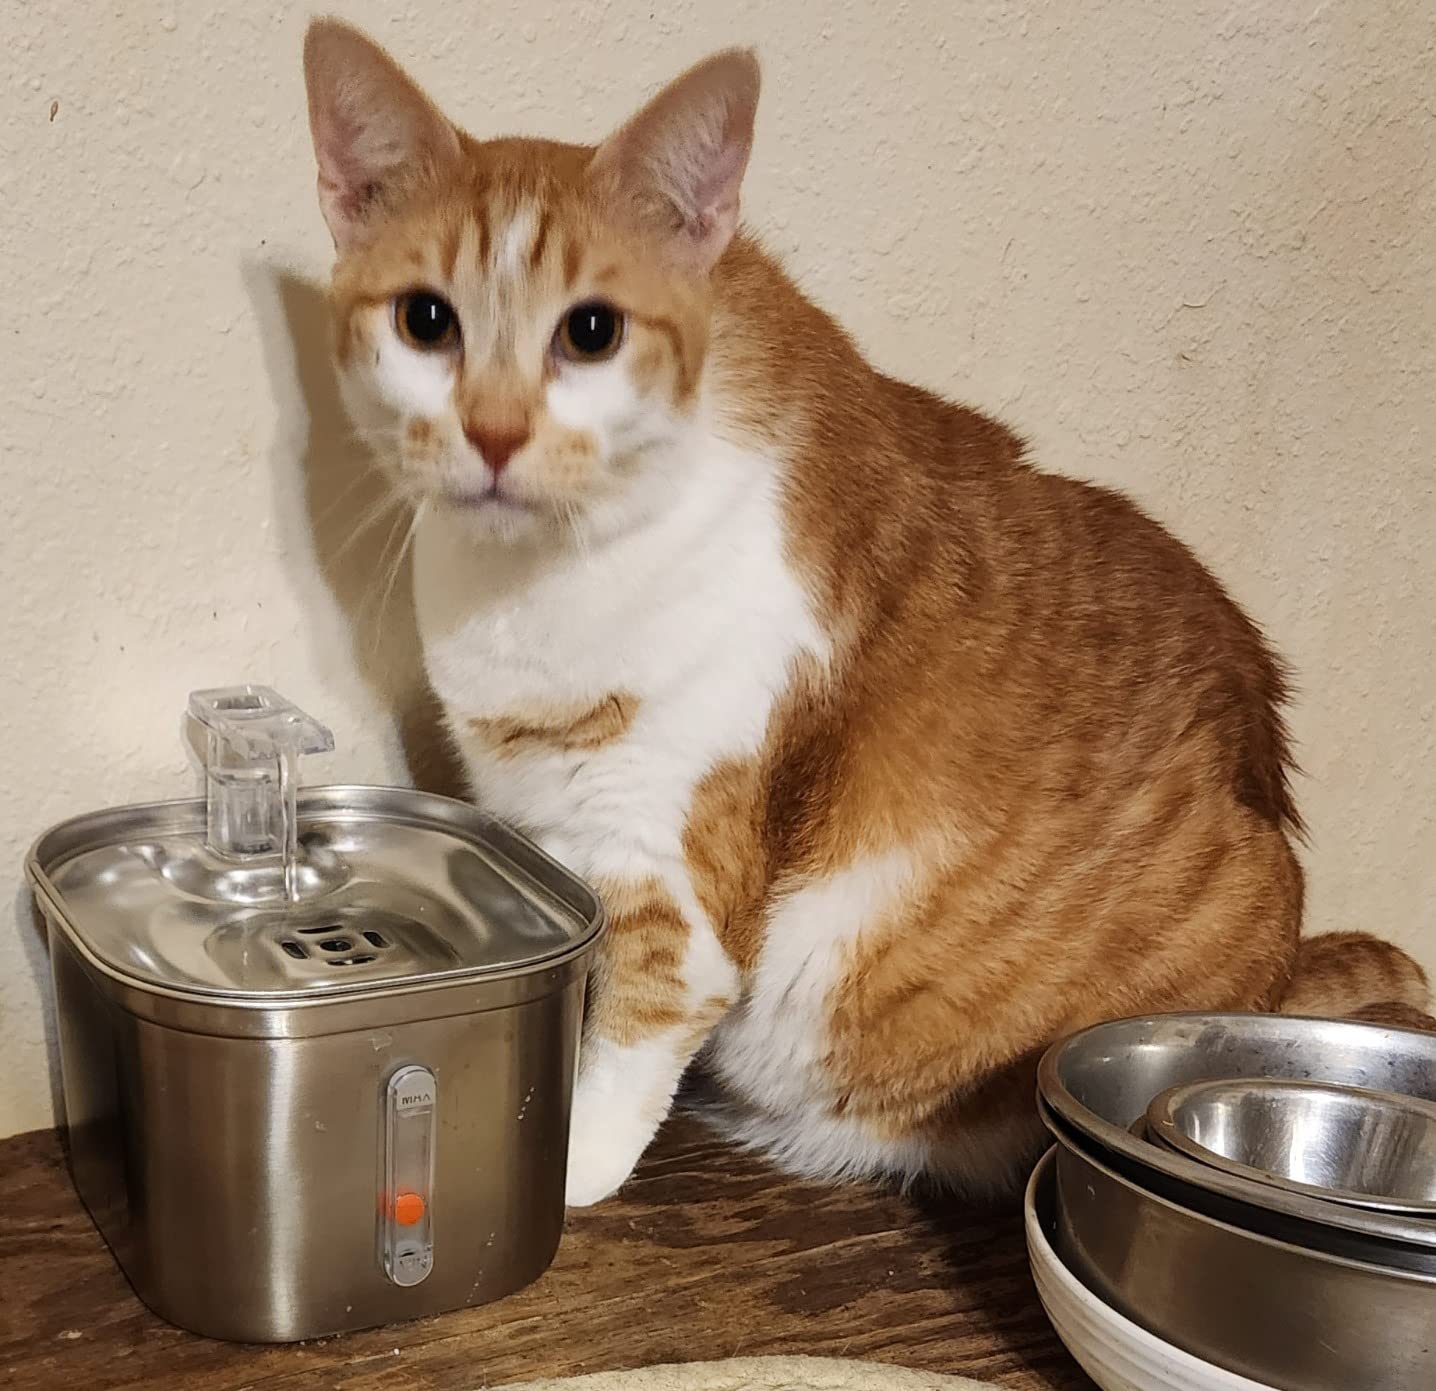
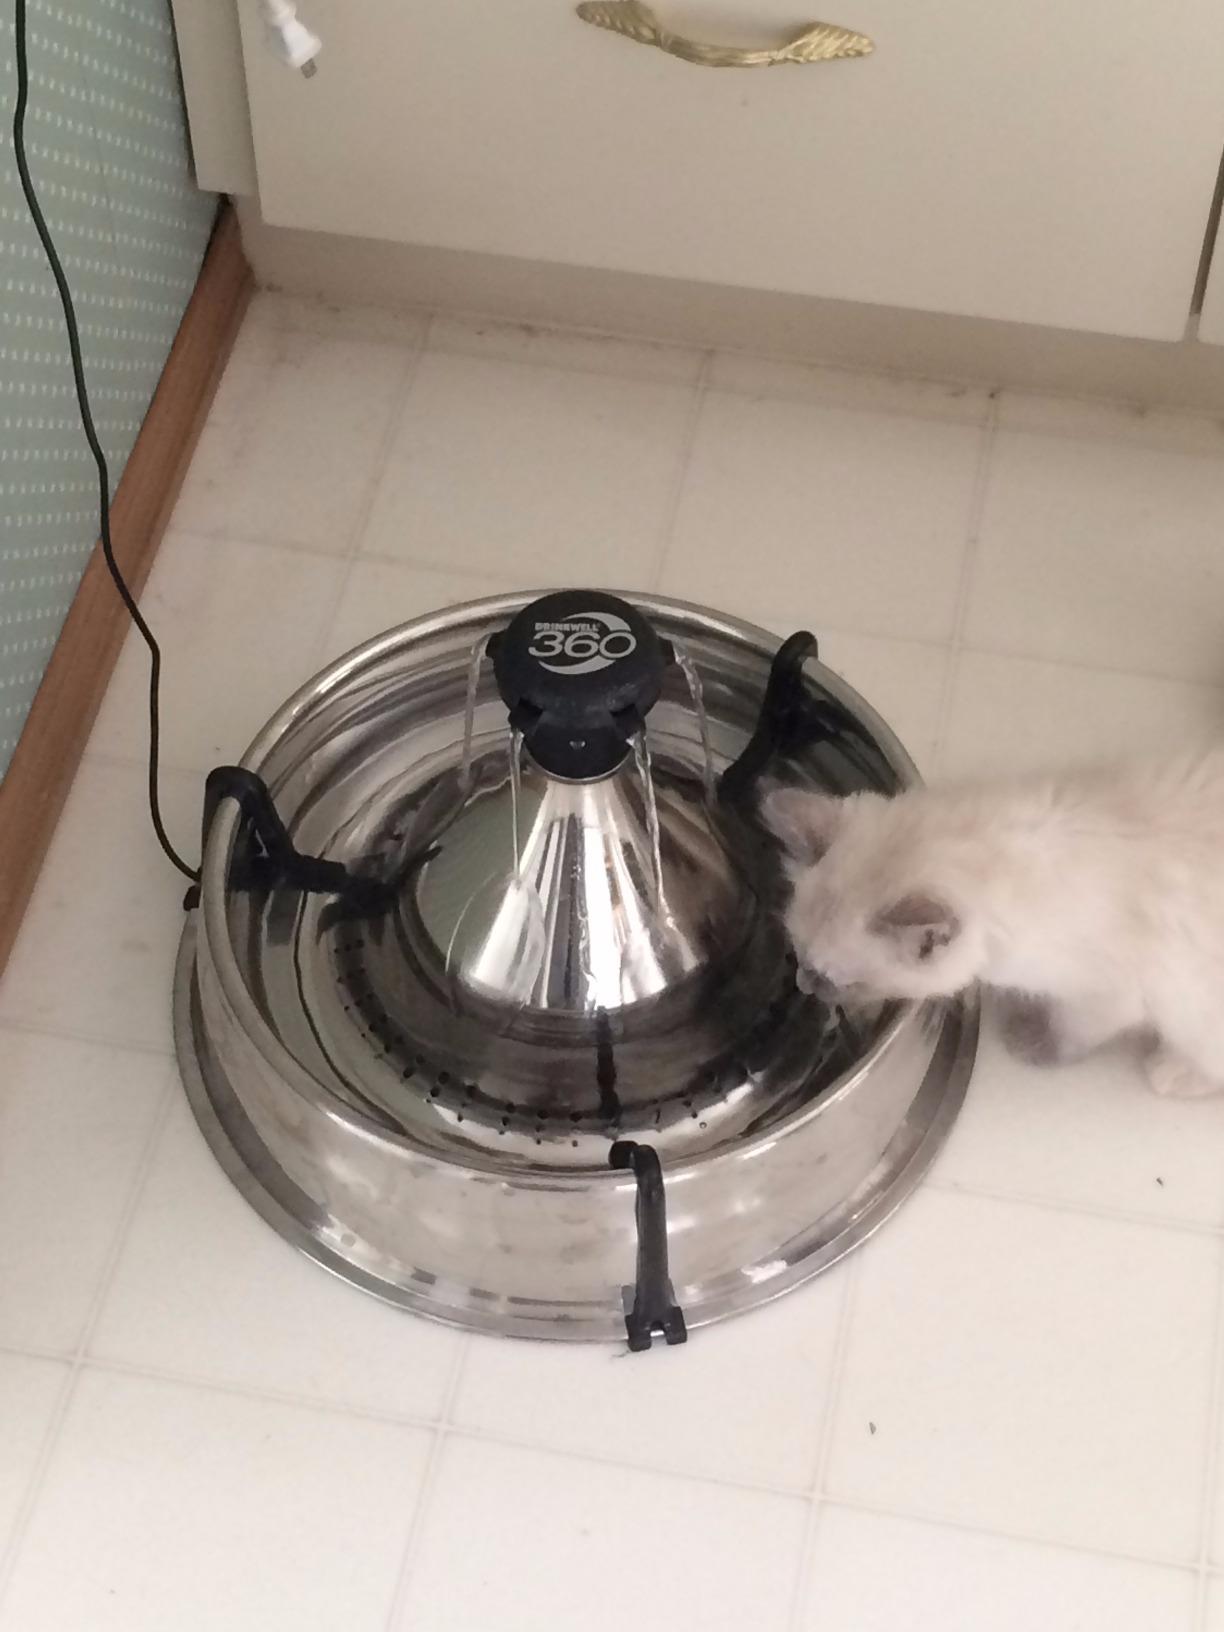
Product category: items_bowl
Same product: no